Container deposit legislation in the United States

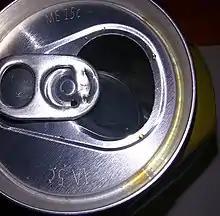
Canned wine with Iowa 5¢ and Maine 15¢ insignia

There are ten states in the United States of America with container deposit legislation, popularly called "bottle bills" after the Oregon Bottle Bill, the first such legislation that was passed.